List of Yale University people

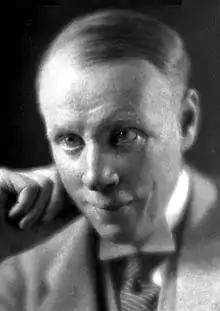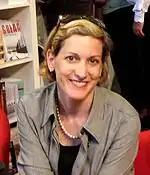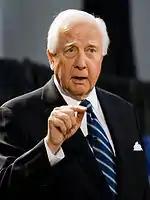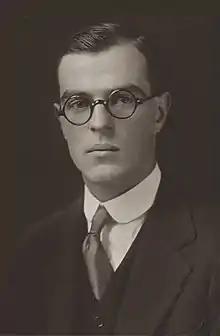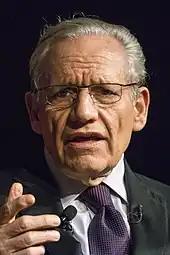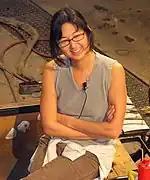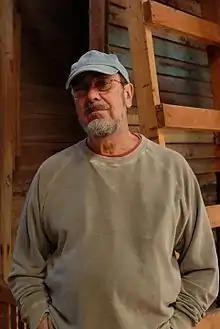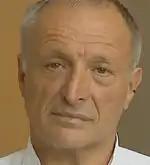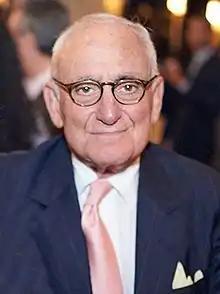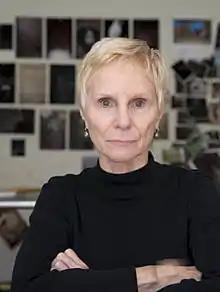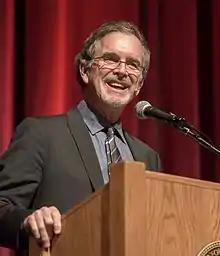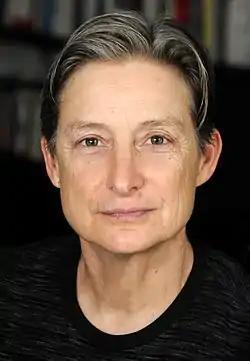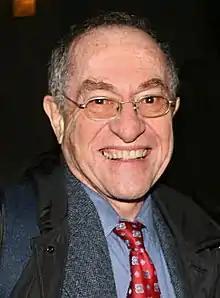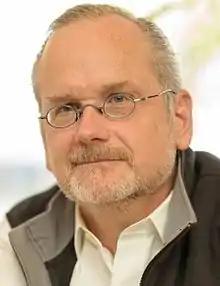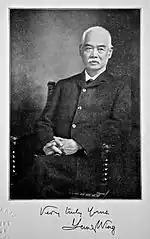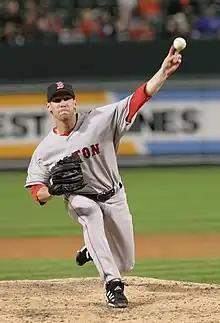
Sinclair Lewis
Anne Applebaum
David McCullough
Thornton Wilder (Yale graduation photo)
Bob Woodward
Maya Lin
Robert Mangold
Richard Rogers
Robert A. M. Stern
Constance Thalken
Garry Trudeau
Judith Butler
Alan Dershowitz
Lawrence Lessig
Yung Wing
Craig Breslow
Nathan Chen
Chris Dudley
Calvin Hill
Sarah Hughes
Ryan Lavarnway
Don Schollander
Herbert M. Allison
William Boeing
Briton Hadden
Robert McCormick
Indra Nooyi
Joseph Medill Patterson
Tom Steyer
Richard Thalheimer
Henry Roe Cloud
Henry Durant
Andrew Dickson White
Yamakawa Kenjirō
Jodie Foster
Elia Kazan
Vincent Price
Oliver Stone
Meryl Streep
Ben Carson
Francis Collins
Jeffrey Laitman
Othniel Charles Marsh
Florence Seibert
Hassler Whitney
Edward Bouchet
Benjamin Silliman
George W. Bush
Bill Clinton
Peter Mutharika
Abe Fortas
Sonia Sotomayor
Prescott Bush
John Chafee
William Proxmire
Stuart Symington
Lowell Weicker
Porter Goss
Eleanor Holmes Norton
Jerry Brown
W. Averell Harriman
Gary Locke
Gifford Pinchot
Hillary Clinton
Robert Marjolin
Hiram Bingham IV
John Negroponte
Samantha Power
William Kunstler
Edwin Meese

Alumni who have served as governors may also have served in other government capacities, such as president or senator. In such cases, the names are left un-linked, but are annotated with a ""See also:"" which links to the section on this page where a more detailed entry can be found.